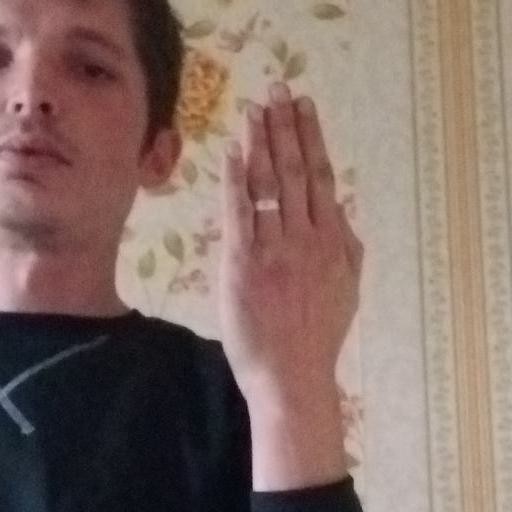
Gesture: stop_inverted